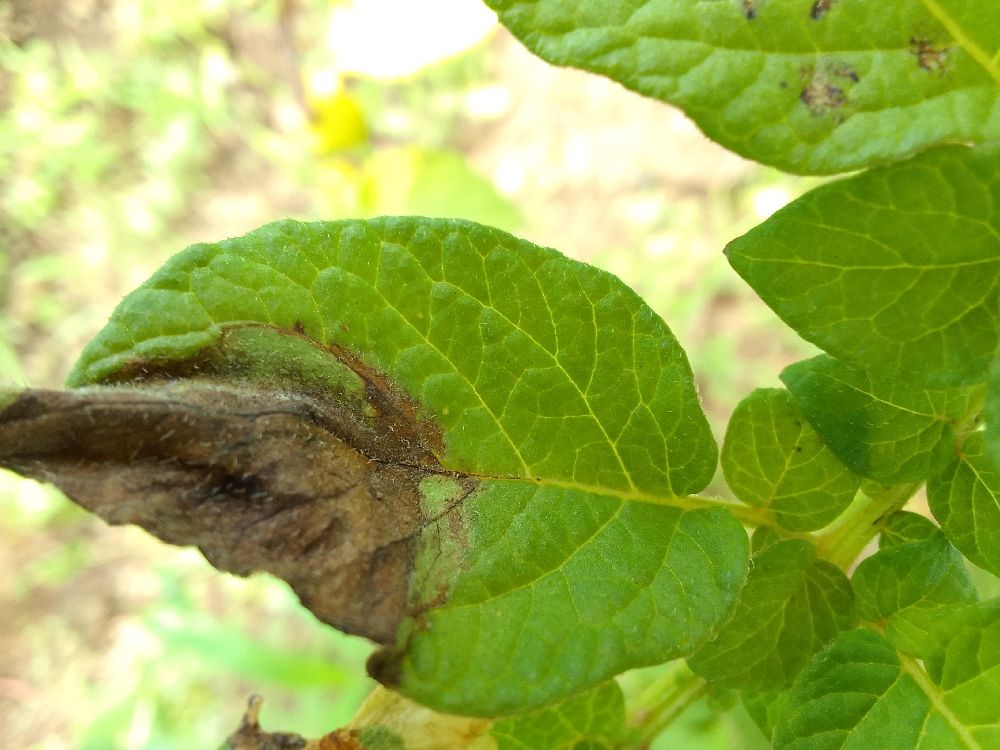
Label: Late blight